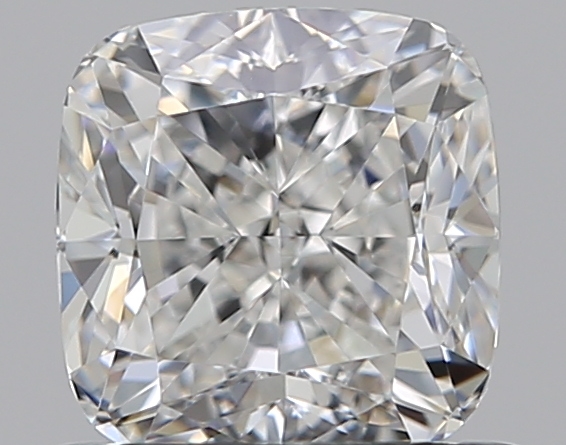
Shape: cushion
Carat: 0.75
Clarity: VVS2
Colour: F
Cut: EX
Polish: EX
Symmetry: VG
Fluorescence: ST
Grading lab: GIA
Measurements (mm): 5.08 x 4.96 x 3.37